Intimacy (2001 film)

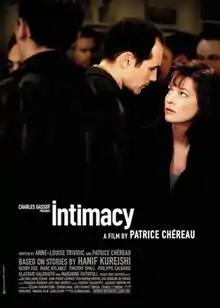
French theatrical release poster

Intimacy is a 2001 erotic drama film directed by Patrice Chéreau from a screenplay he co-wrote with Anne-Louise Trividic, based on stories by Hanif Kureishi (who also wrote a novel of the same title). It stars Kerry Fox and Mark Rylance. The film is an international co-production between France, the United Kingdom, Germany and Italy, featuring a soundtrack of pop songs from the 1970s and 1980s. "Intimacy" contains an unsimulated fellatio scene by Fox on Rylance. A French-dubbed version features voice actors Jean-Hugues Anglade and Nathalie Richard.